Adam Łomnicki

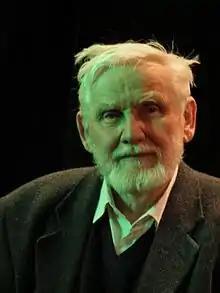
Łomnicki in 2013

Adam Łomnicki (28 June 1935 – 15 December 2021) was a Polish evolutionary biologist and ecologist, a member of Polish Academy of Sciences, Polish Academy of Learning and Academia Europaea, professor of Mammal Research Institute of the Polish Academy of Sciences.